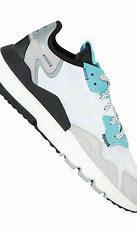
Brand: adidas
Model: Nite Jogger Athletic